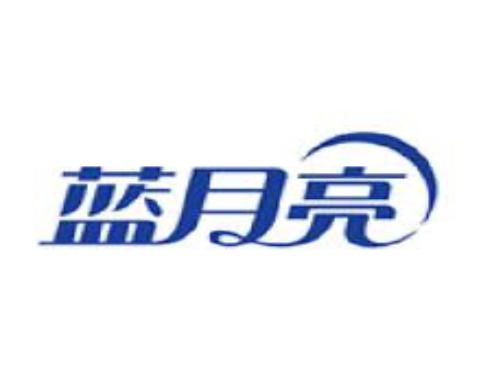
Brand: bluemoon
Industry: Necessities